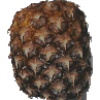
Label: Pineapple 1